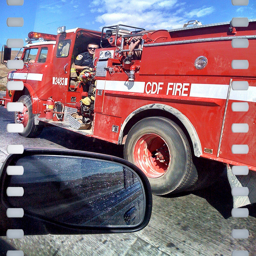
A dirty fire truck is by a rear view mirror.
Taking a picture of a passing firetruck on the road.
there is a red fire truck with fire fighters in it
A fire engine traveling on a road next to a vehicle.
A man on a fire truck dressed in protective gear riding by another vehicle.